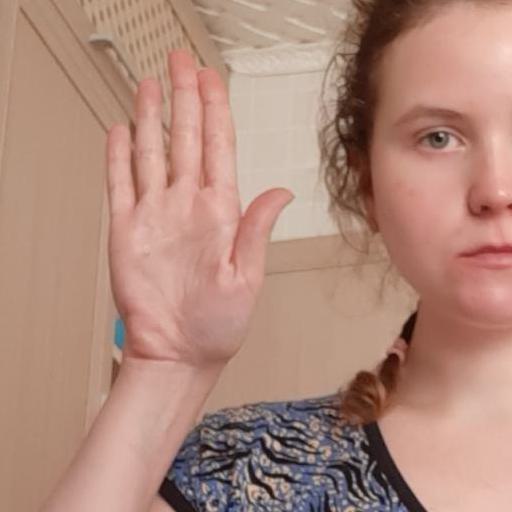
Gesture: stop